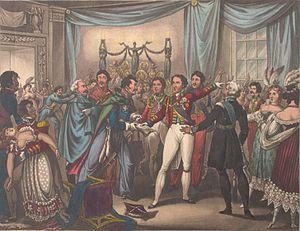
Le Bal de la Duchesse de Richmond a été organisé à Bruxelles le 15 juin 1815, la veille de la bataille de Quatre-Bras, par Charlotte Lennox, duchesse de Richmond née lady Charlotte Gordon. Son mari, Charles Lennox, commandait des troupes de réserve basées à Bruxelles, pour protéger cette ville en cas d’invasion par Napoléon Bonaparte.